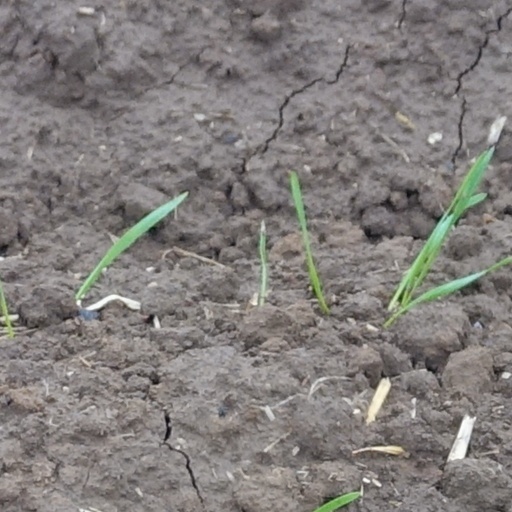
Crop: wheat